Scotland during the Roman Empire

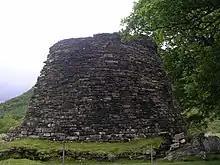

The peoples of early Iron Age Scotland, particularly in the north and west, lived in substantial stone buildings called Atlantic roundhouses. The remains of hundreds of these houses exist throughout the country, some merely piles of rubble, others with impressive towers and outbuildings. They date from about 800 BC to AD 300, with the most imposing structures having been created around the second century BC. The most massive constructions that date from this time are the circular brochs. On average, the ruins only survive up to a few metres above ground level, but there are five extant examples of towers whose walls still exceed in height. There are at least 100 broch sites in Scotland. Despite extensive research, their purpose and the nature of the societies that created them are still a matter of debate.